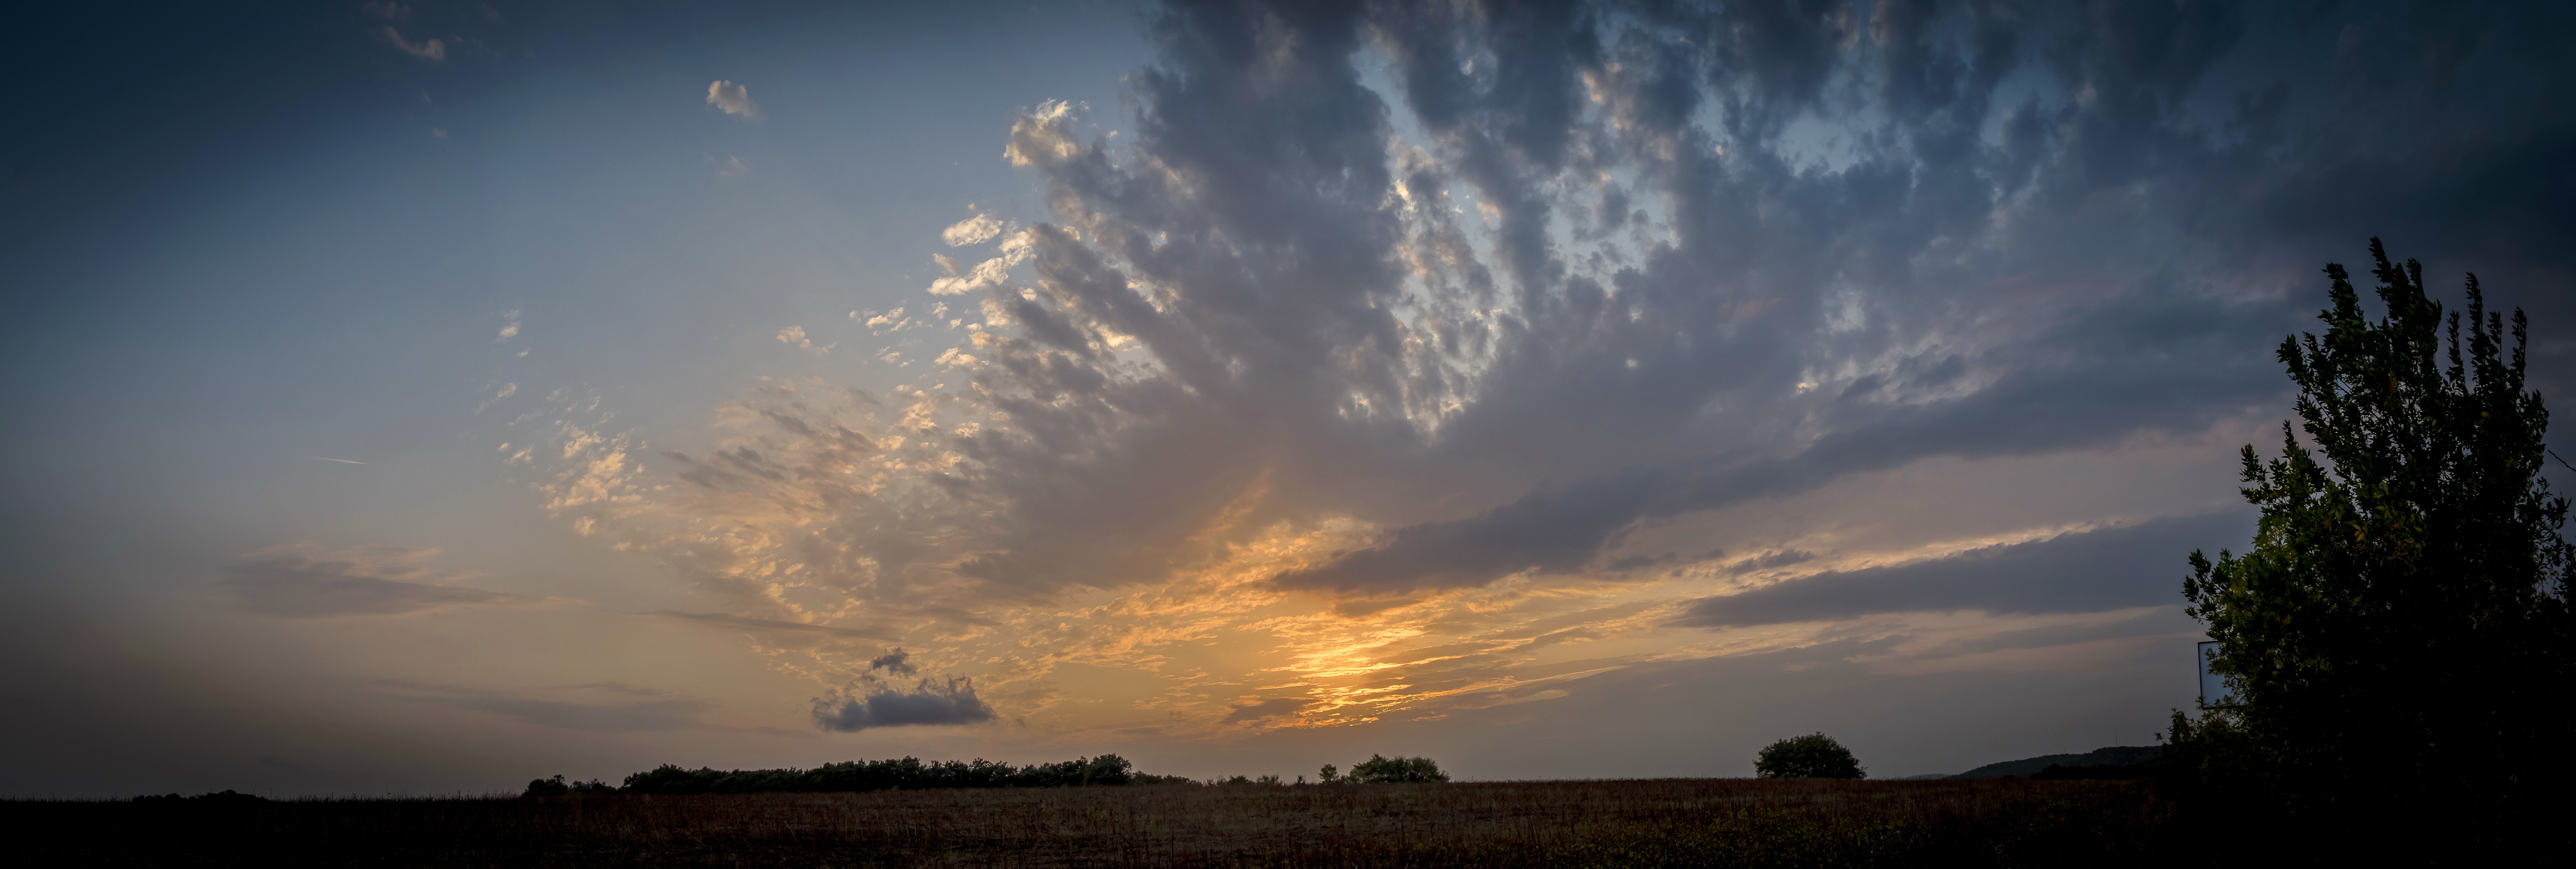
sunset, sky, cloud, nature, horizon, evening, natural landscape, atmospheric phenomenon, morning, daytime, dusk, afterglow, sunrise, cumulus, atmosphere, plain, sunlight, ecoregion, rural area, tree, landscape, field, meteorological phenomenon, dawn, photography, calm, prairie, grassland, panorama, steppe, meadow